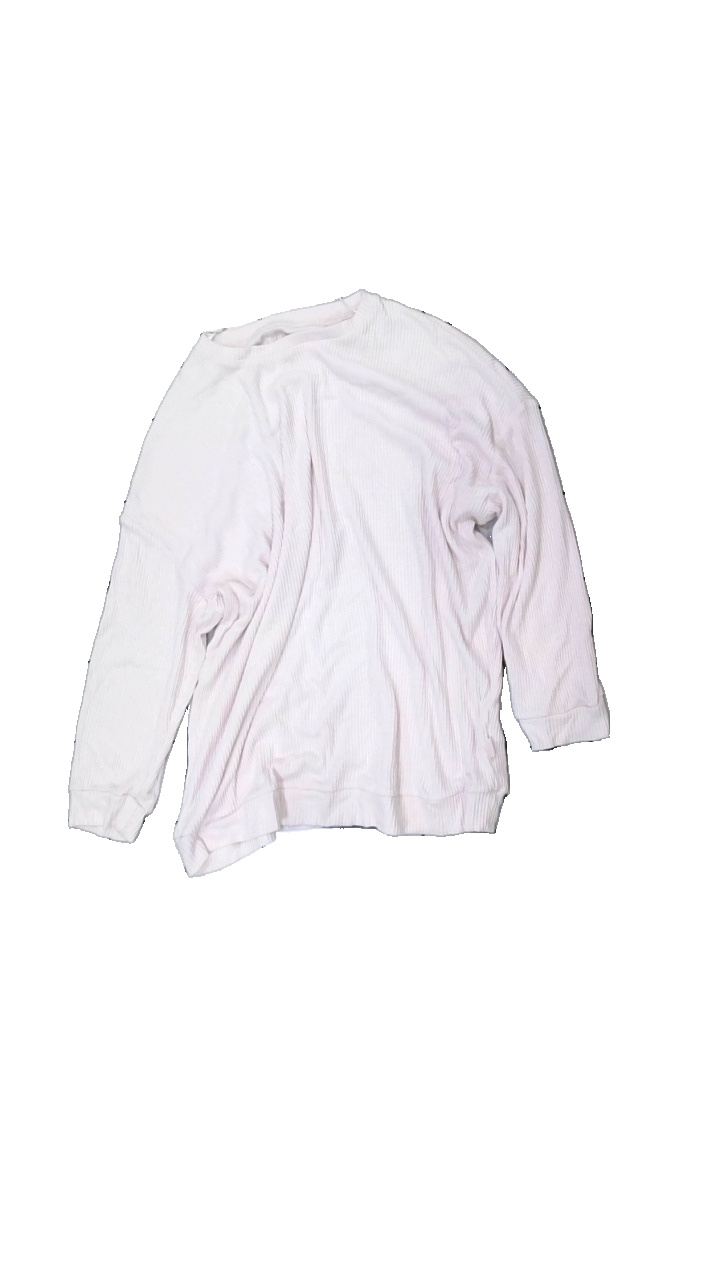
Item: Sweater (Ladies)
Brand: Primark
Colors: Pink
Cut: Regular, C-collar
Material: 85% viscose, 15% polyester
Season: All
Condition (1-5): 3
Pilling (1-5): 4
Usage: Reuse
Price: <50